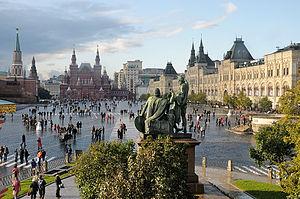
La place Rouge à Moscou, vue de la Cathédrale Saint-Basile.Русский: Красная площадь в Москве, вид с Собора Василия Блаженного
Cet article recense les plus grandes places urbaines, pour ce qui est de la superficie.
Pékin Express : Retour sur la route mythique est la 13ᵉ édition de Pékin Express, émission de télévision franco-belgo-luxembourgeoise de téléréalité, diffusée chaque semaine sur M6 du mardi 25 février 2020 au mardi 7 avril 2020, et la 4ᵉ édition spéciale. Elle est présentée par Stéphane Rotenberg, désigné comme directeur de course. Ce sont Julie et Denis, le couple corse, qui l'emportent. Il empochent la somme maximale mise en jeu, soit 100 000 €.
La place Rouge est une place de Moscou, dont elle marque le centre. Elle est bordée à l'ouest par le Kremlin, à l'est par Kitaï-gorod ; la cathédrale Basile-le-Bienheureux est située au sud de la place.